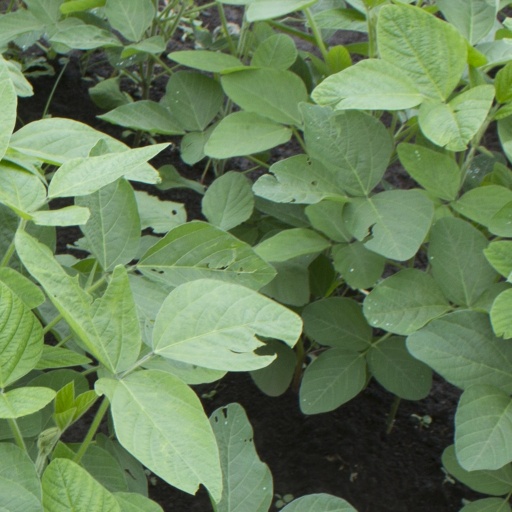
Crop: soybean